Brandbergen

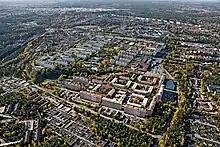
Overhead view of Brandbergen. October, 2010

Brandbergen is a suburb in Haninge Municipality, Stockholm County, Sweden. It is a residential area located about south of Stockholm. As of September 2017, the population is estimated to be around 10,000.